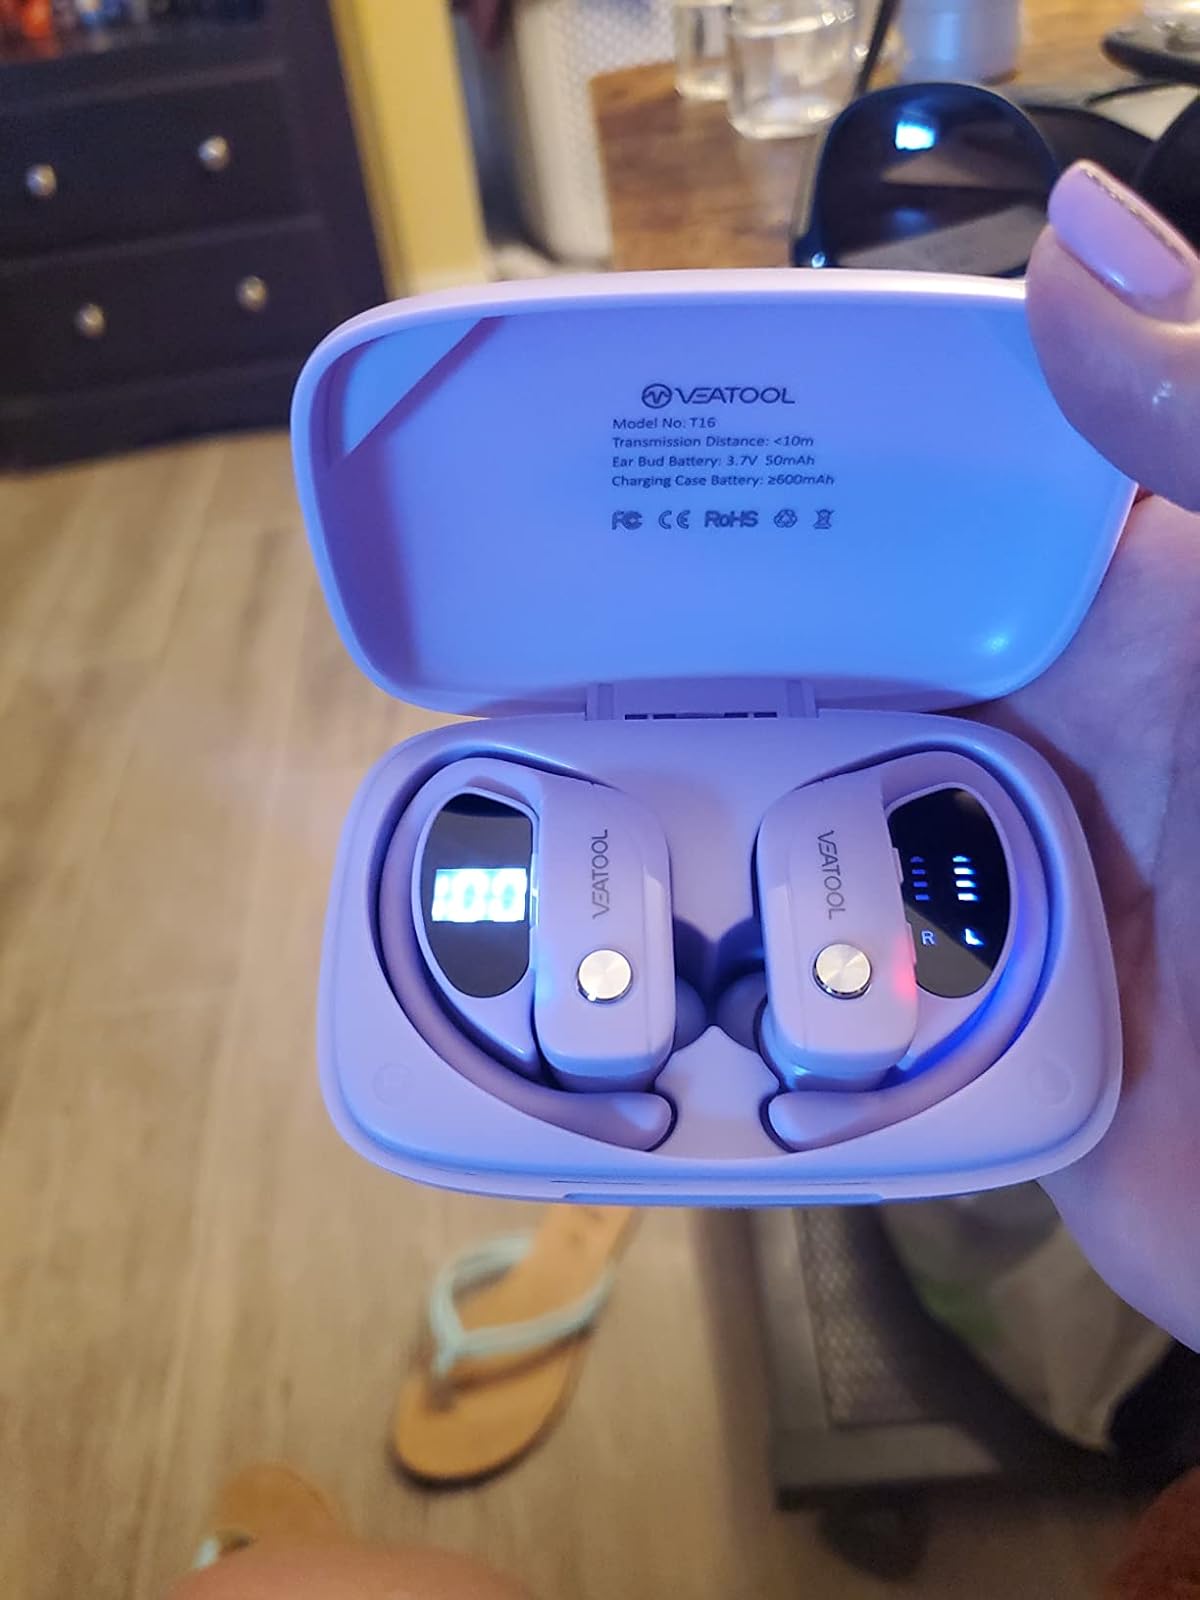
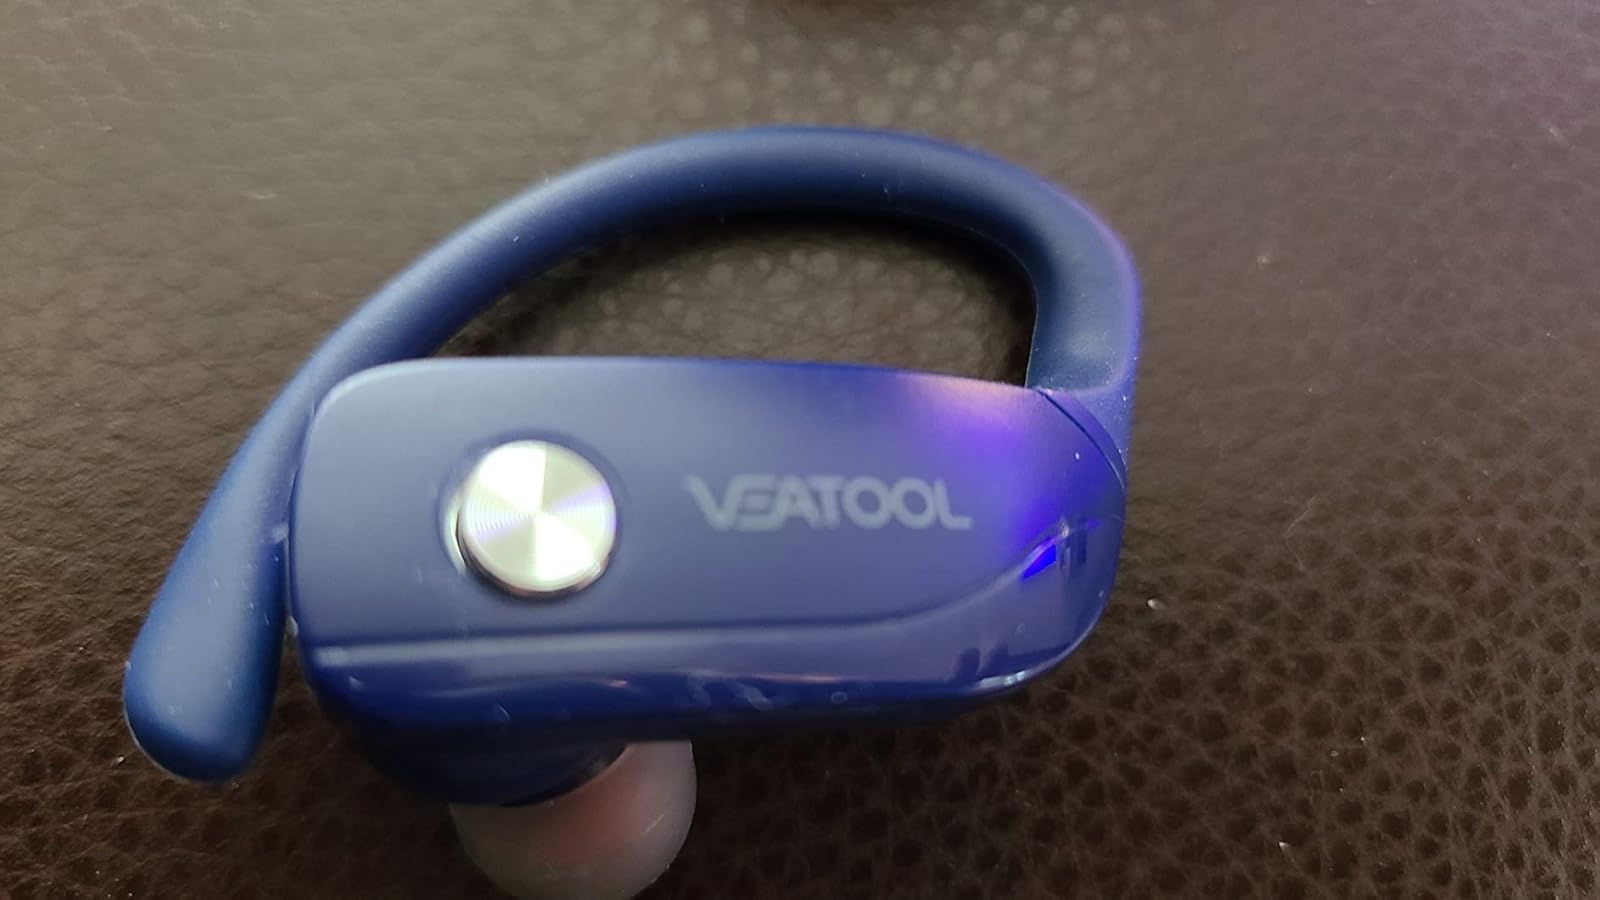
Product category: earbuds
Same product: no